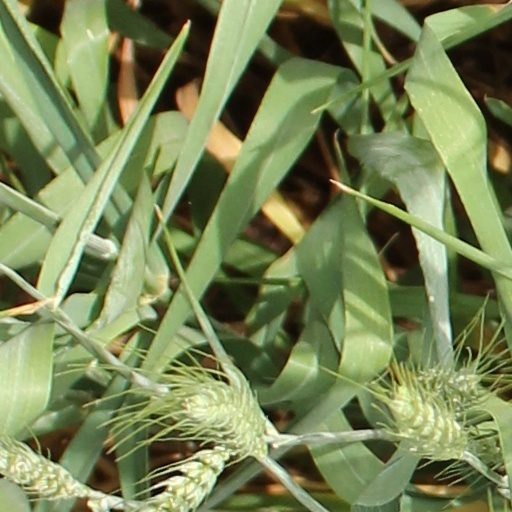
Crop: wheat